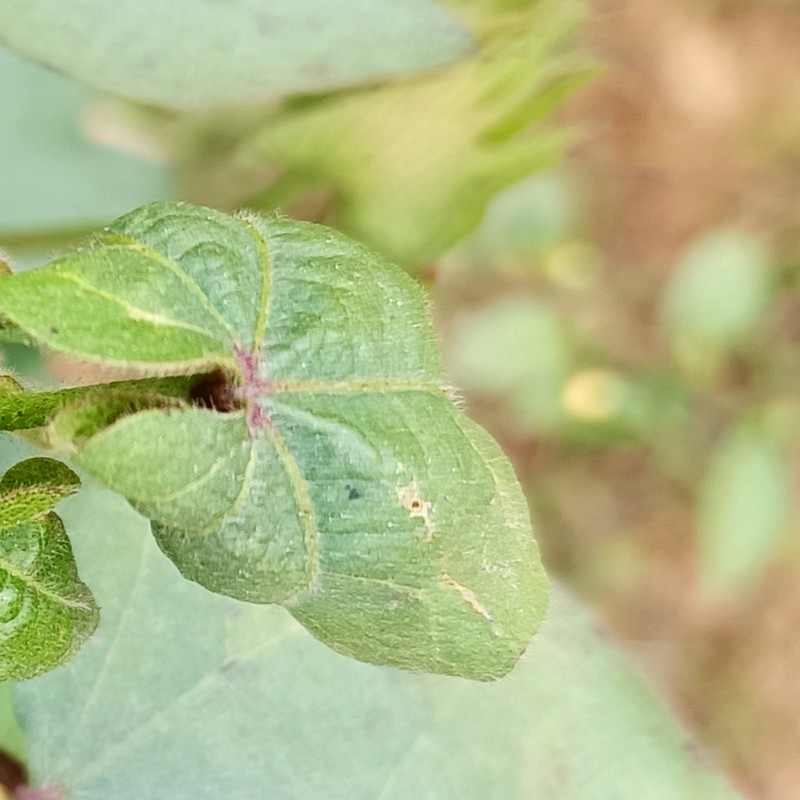
Label: Curl Virus